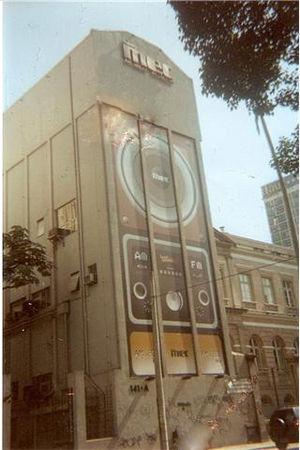
Rádio MEC, pour « Música, Educação e Cultura », est une station de radio publique brésilienne basée à Rio de Janeiro. Rádio MEC est une radio thématique musicale ; ses programmes sont consacrés à la musique classique, au jazz, à la samba, à la bossa nova et autres musiques régionales brésiliennes. Elle émet sur deux fréquences, 98,9 MHz en modulation de fréquence et 800 kHz en modulation d'amplitude.